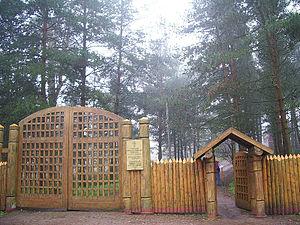
Le monastère de Peryn ou ermitage de Peryn ou monastère de la-Nativité-de-la-Vierge est un monastère orthodoxe situé sur la péninsule de Peryn et qui existe depuis le XIVᵉ siècle.